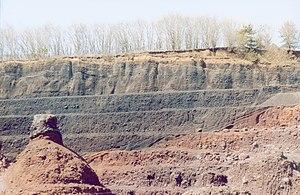
Le puy de Lemptégy Puy-de-Dôme France Photographie prise par Patrick GIRAUD